1976 Bolton Metropolitan Borough Council election

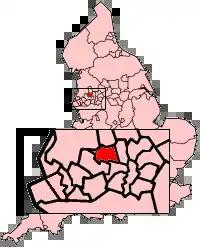
The Metropolitan Borough of Bolton shown within England.

Elections to Bolton Metropolitan Borough Council were held in May 1976. The Conservatives retained control of the Council.